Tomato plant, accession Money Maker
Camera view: horizontal (90 deg, fisheye); turntable rotation: 90 degrees
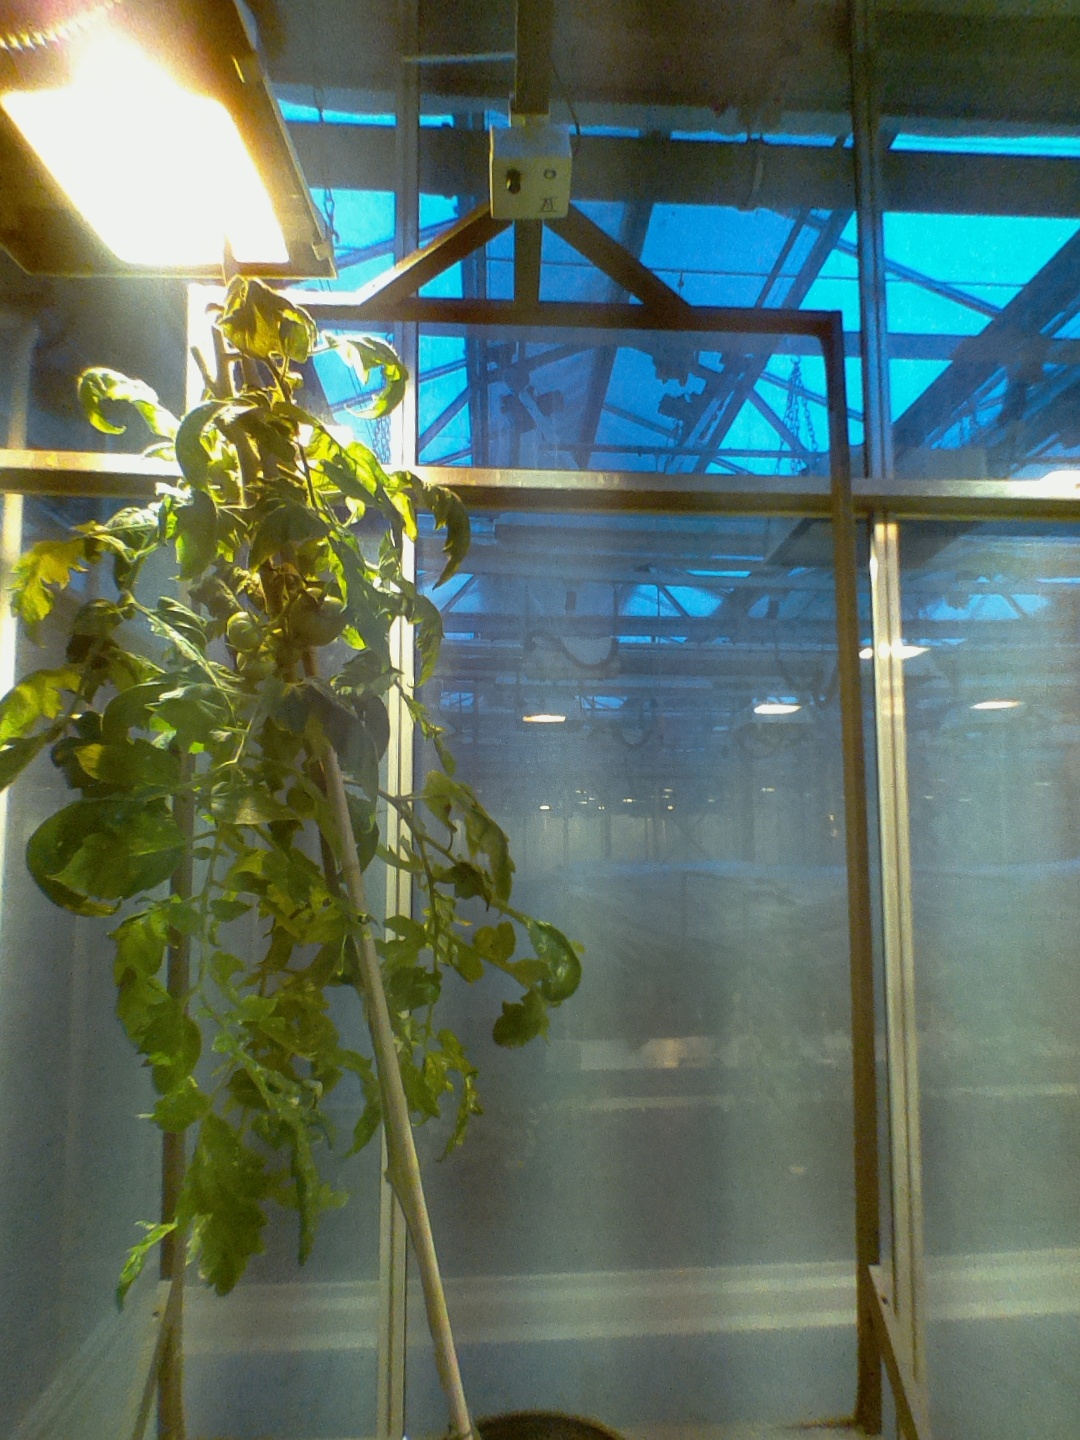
BBCH growth stage 74: 40%-50% of final fruit size